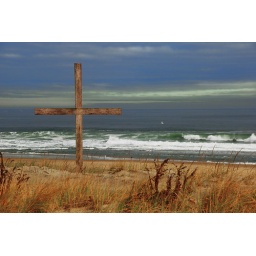
One of two unmarked crosses on the beach in ocean grove, nj